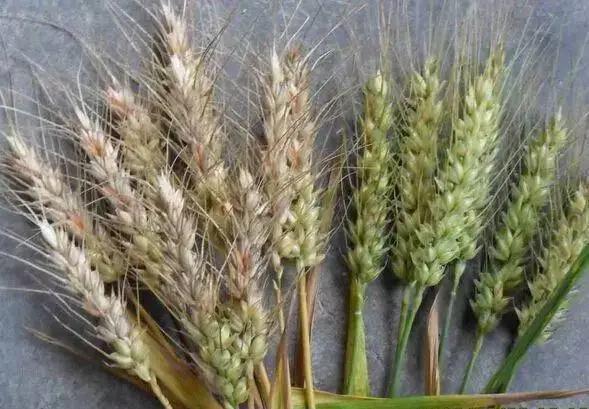
Plant: Wheat
Disease: wheat head scab